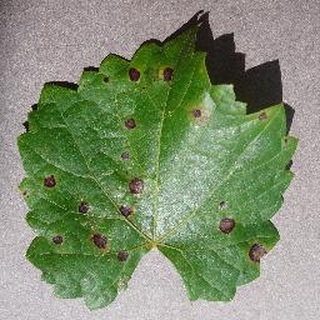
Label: grape_black_rot